Sailing at the 2018 Mediterranean Games

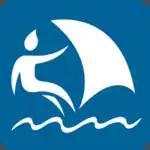

The sailing competitions at the 2018 Mediterranean Games took place between 23 and 29 June in front of the Salou Yacht Club. Athletes competed in four events.